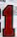
Number: 1